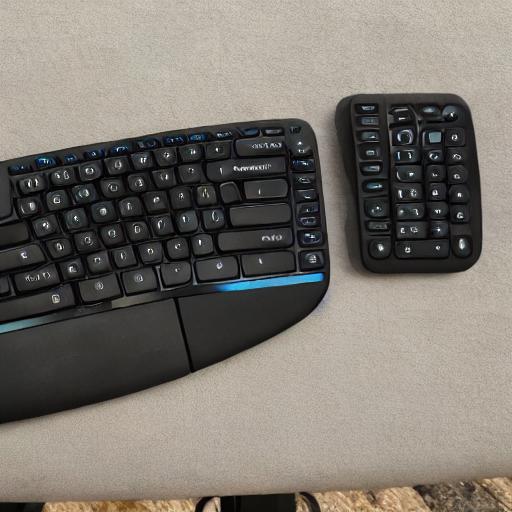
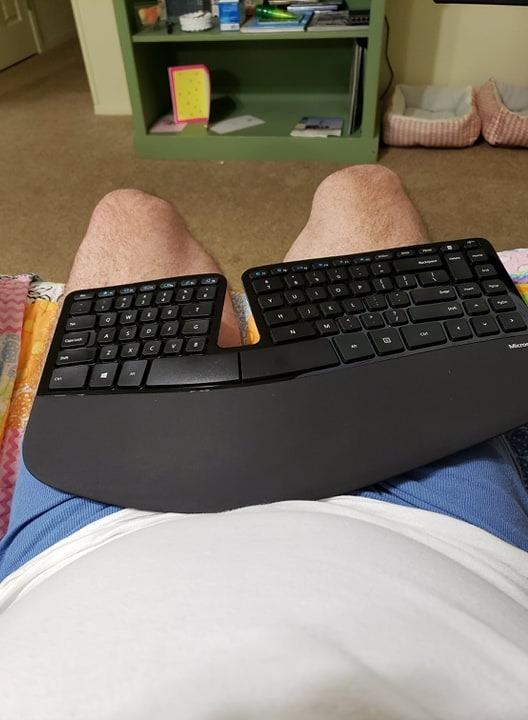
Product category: keyboard
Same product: no